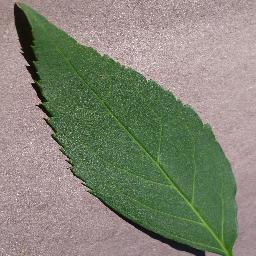
Label: Cherry___healthy